Plainfield, New Jersey

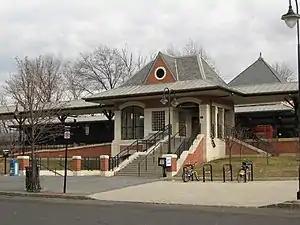
Downtown Plainfield Train Station, one of two stations running to New York City on the Raritan Valley Line

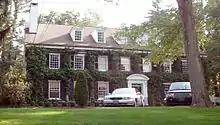
Home of former Governor Jim McGreevey

Plainfield is a city in Union County, in the U.S. state of New Jersey. Nicknamed "The Queen City", it serves as both a regional hub for Central New Jersey and a bedroom suburb of the New York Metropolitan area, located in the Raritan Valley region. As of the 2020 United States census, the city's population, majority Latino for the first time, was 54,586. This was an increase of 4,778 (+9.6%) from the 2010 census count of 49,808, which in turn reflected an increase of 1,979 (+4.1%) from the 47,829 counted in the 2000 census. In 2023, the Census Bureau estimated the city's population to be 54,670.